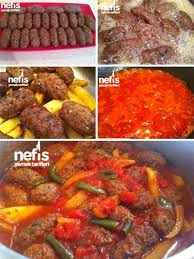
Yemek: izmir_kofte